Valle-Inclán High School

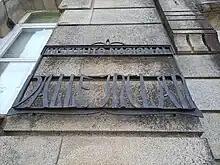
Old plaque of the National Valle-Inclán High School on the main façade

In the Post-war period, the students of the high school (boys and girls) were separated into two different floors with independent entrances. In 1963, a girls' high school, which would become the current Valle-Inclán High School, was created and the building was renovated. The girls' high school was temporarily moved in 1964 to the Normal School during the renovation works. The last complete renovation of the building was undertaken in 1972.